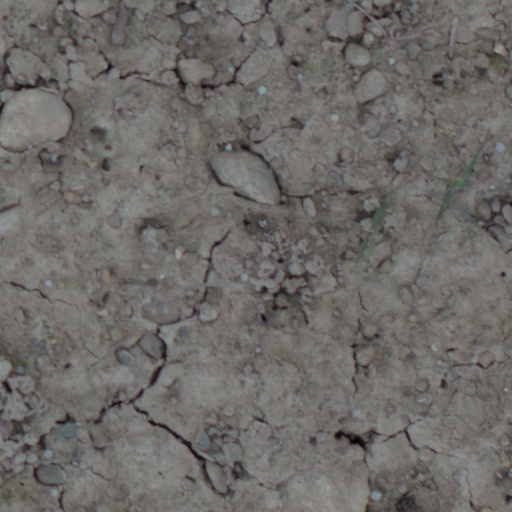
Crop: wheat